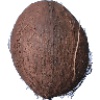
Label: cocos